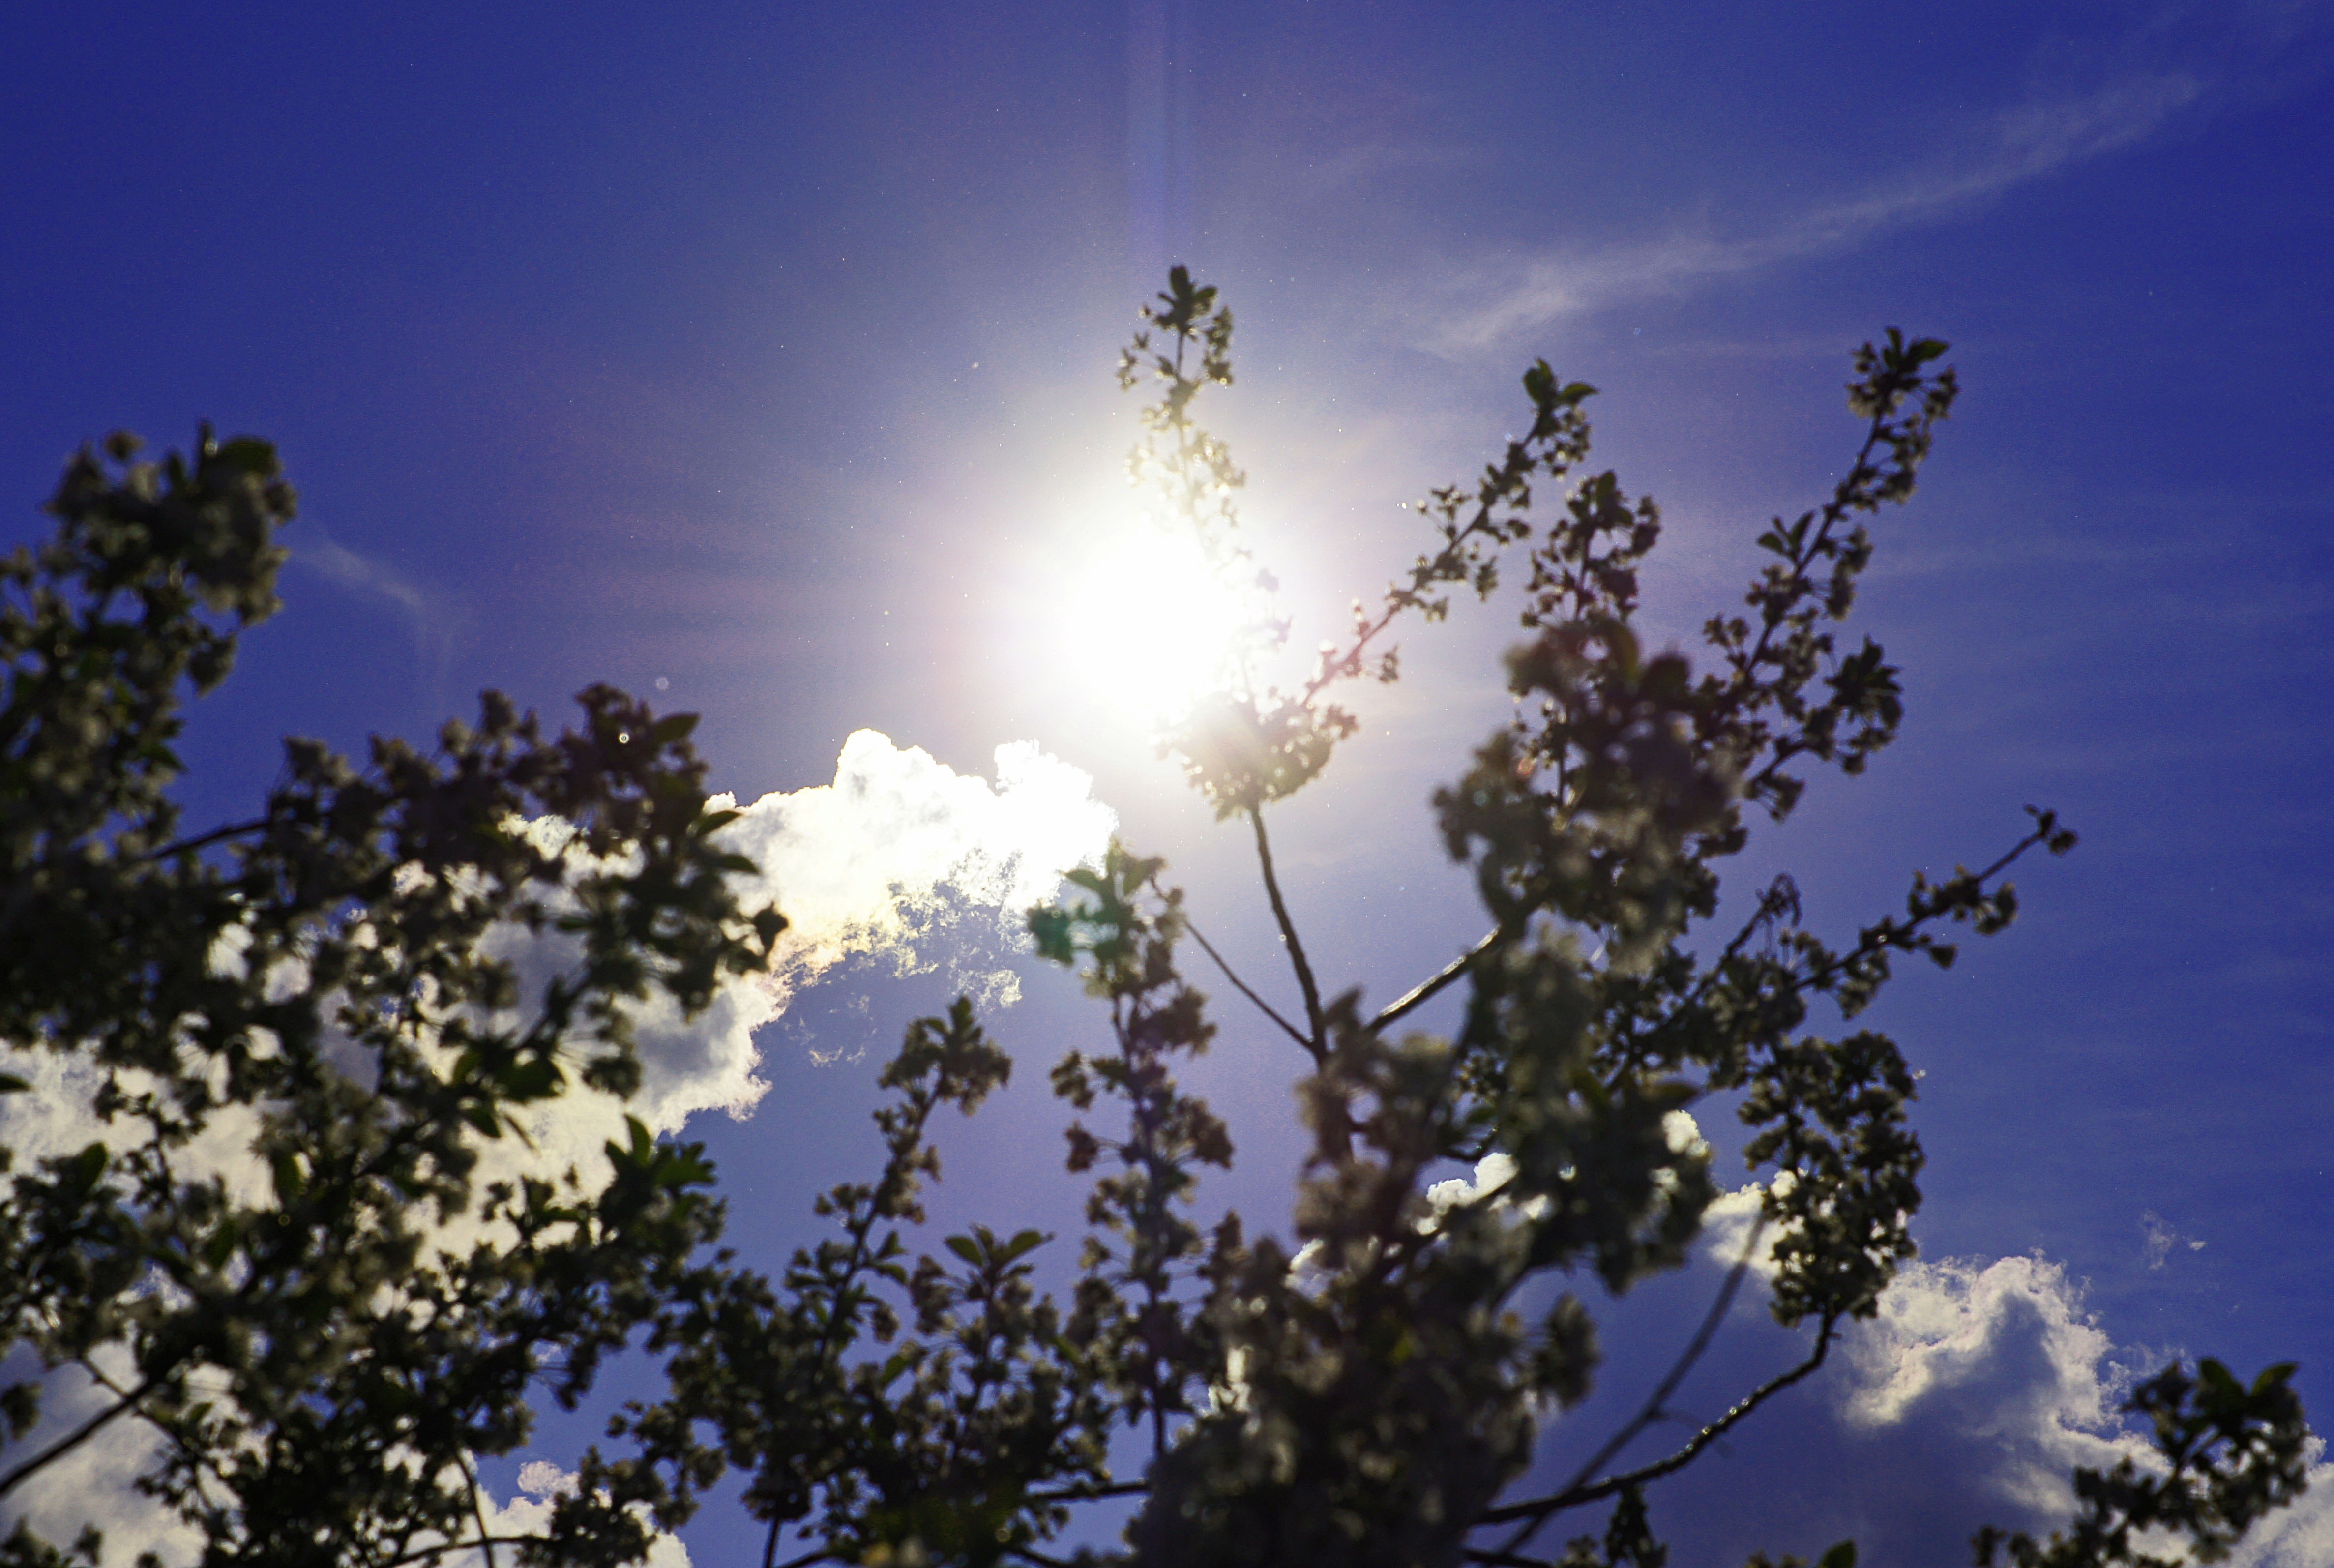
tree, nature, branch, blossom, light, cloud, plant, sky, sun, sunlight, morning, flower, summer, evening, weather, heat, branches, rays, sunbeam, back light, astronomical object, woody plant